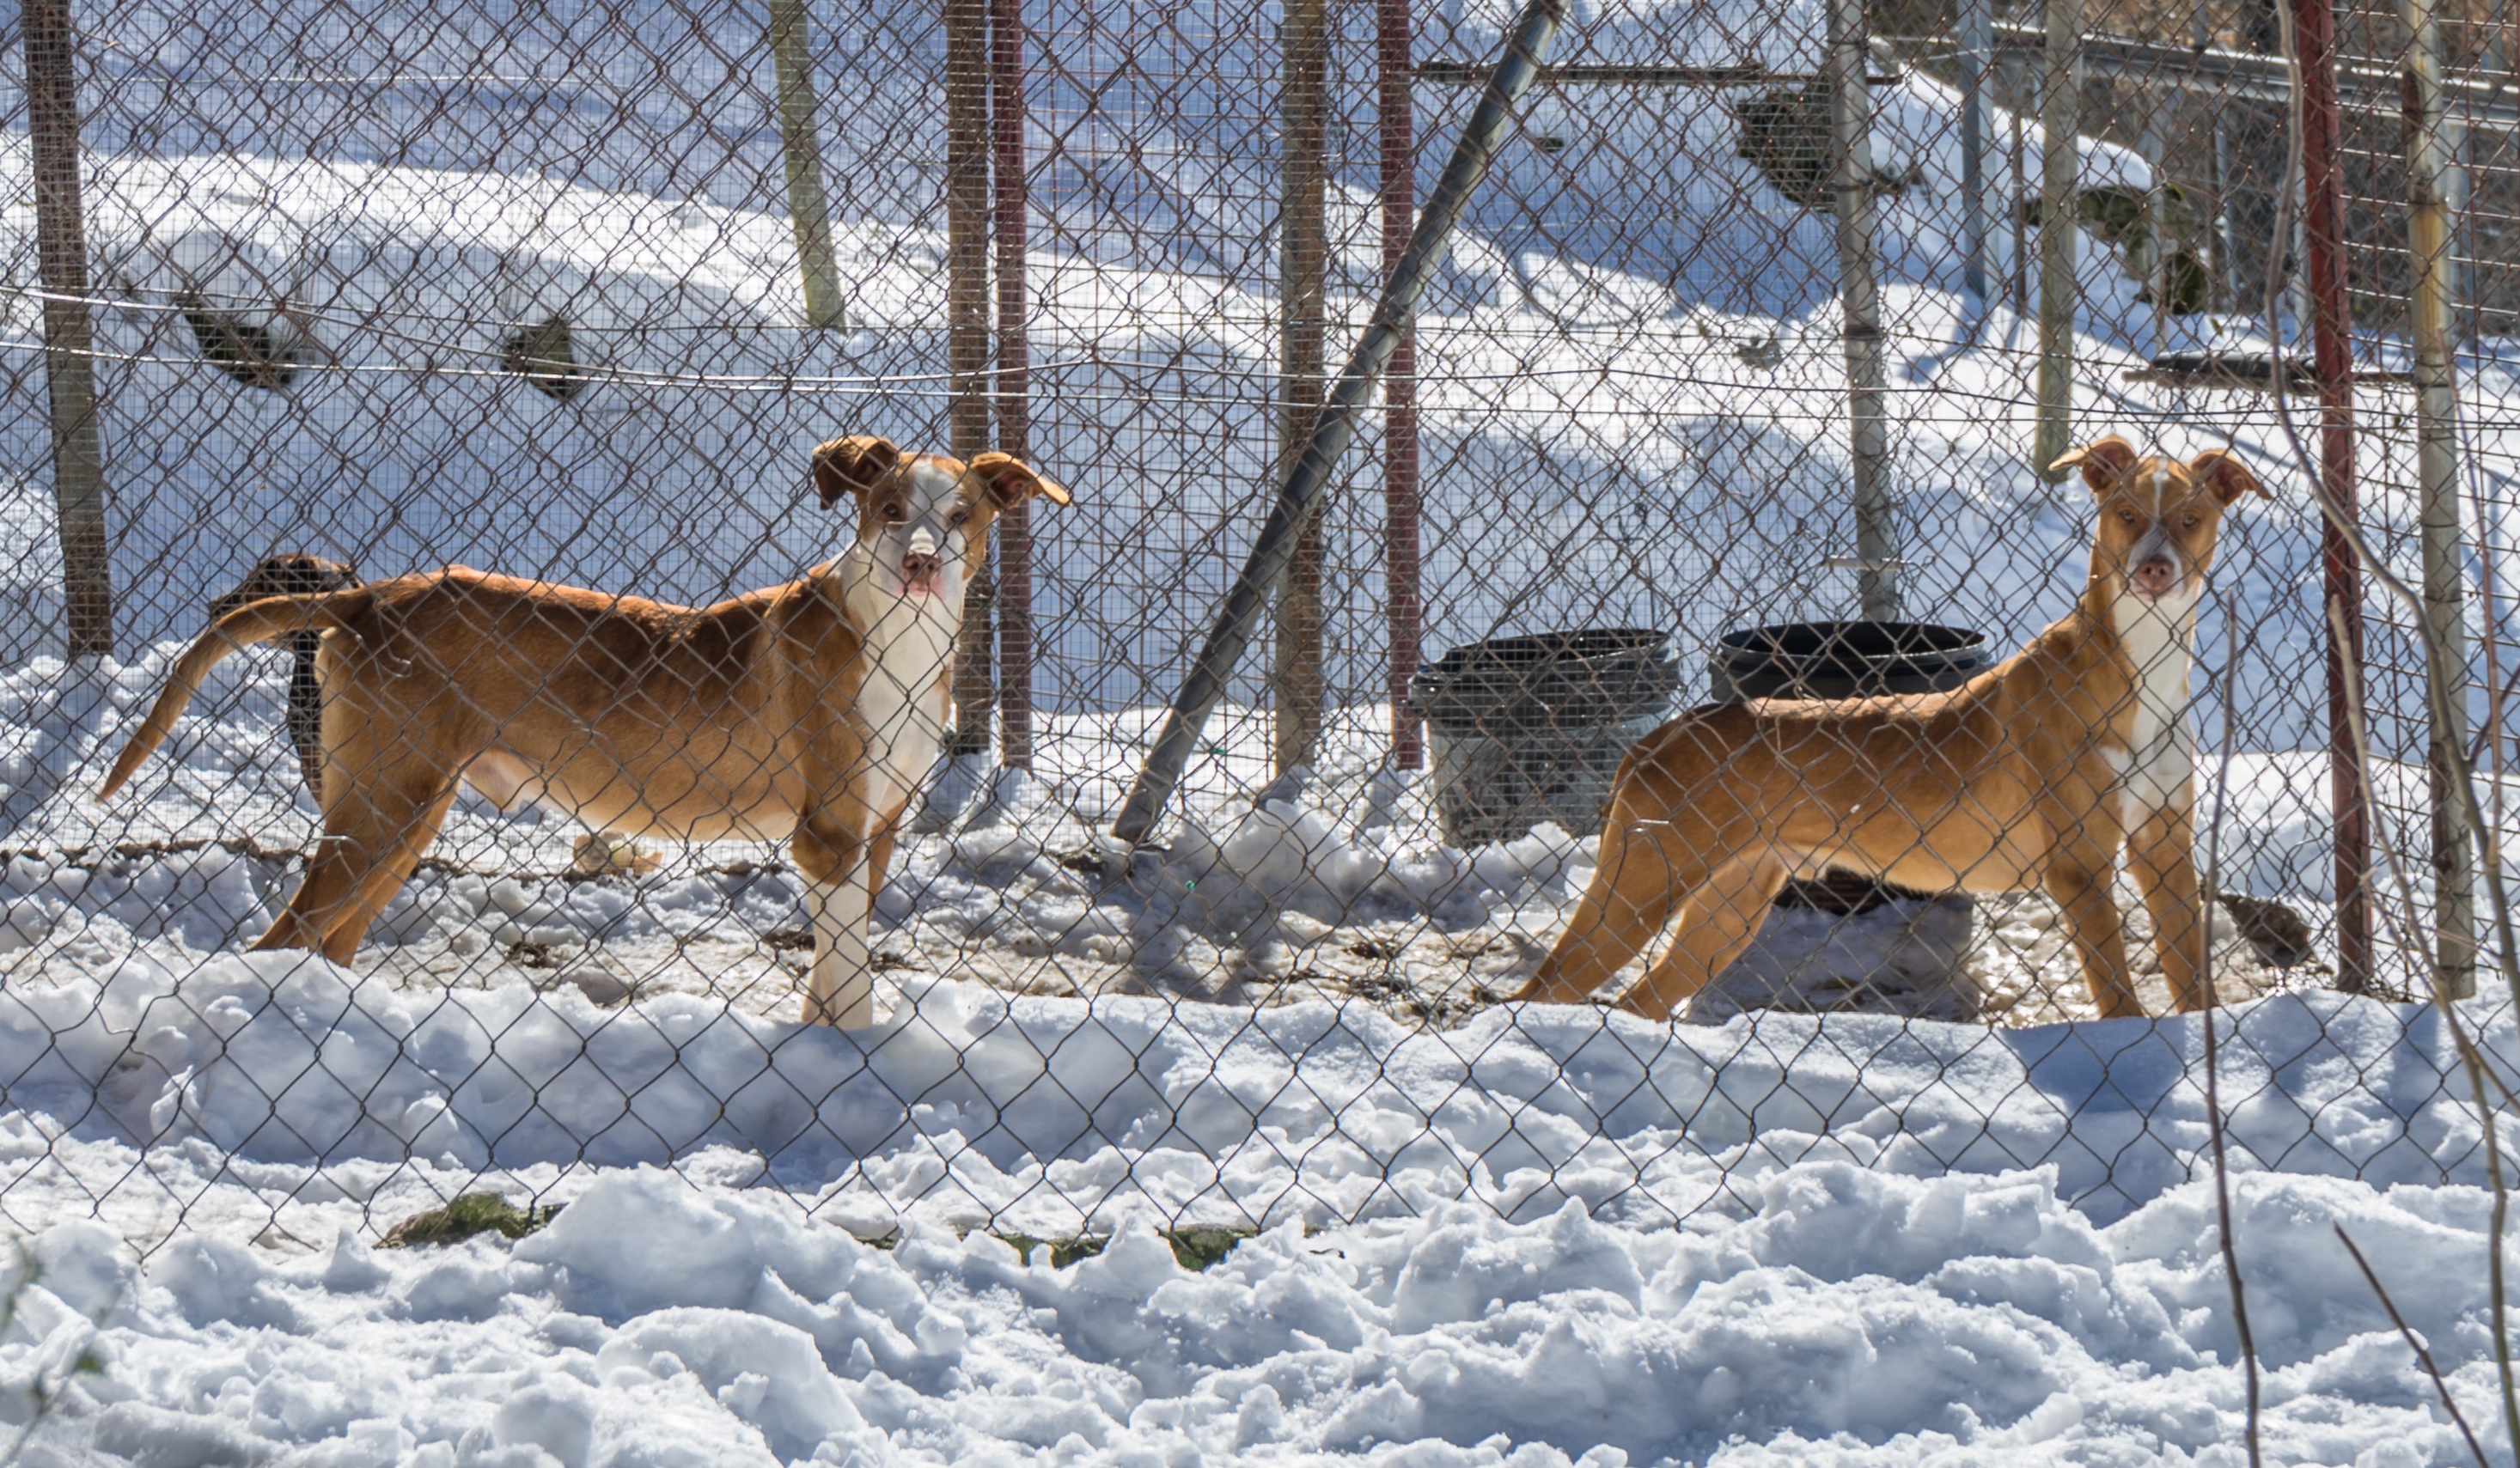
nature, snow, winter, dog, pet, weather, mammal, season, dogs, animals, can, vertebrate, nevado, snowy landscape, street dog, dog like mammal, roly